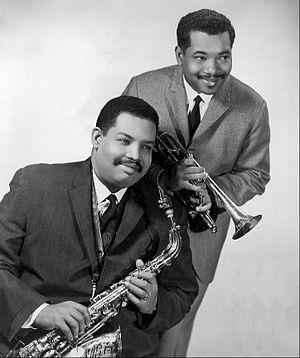
Nat Adderley est un cornettiste de jazz américain.
Julian Edwin « Cannonball » Adderley est un saxophoniste de jazz afro-américain, jouant principalement de l'alto et accessoirement du saxophone soprano. Il jouera souvent avec son frère Nat Adderley. Tout d'abord engagé dans le be-bop post parkérien, il est l'un des chefs de file du Jazz Funk des années 1960.